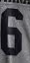
Number: 6